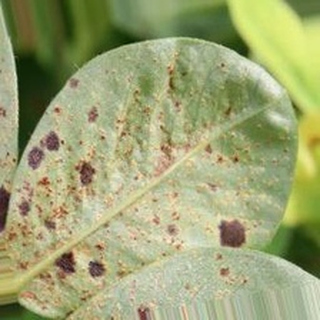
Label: groundnut_rust